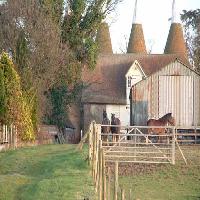
Weather: cloudy or overcast